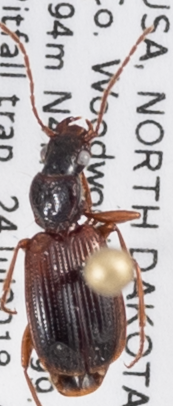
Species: Cymindis neglecta
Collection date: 2018-07-24
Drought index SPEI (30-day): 0.24
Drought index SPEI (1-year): -0.17
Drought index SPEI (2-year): -0.39